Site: brandenburg
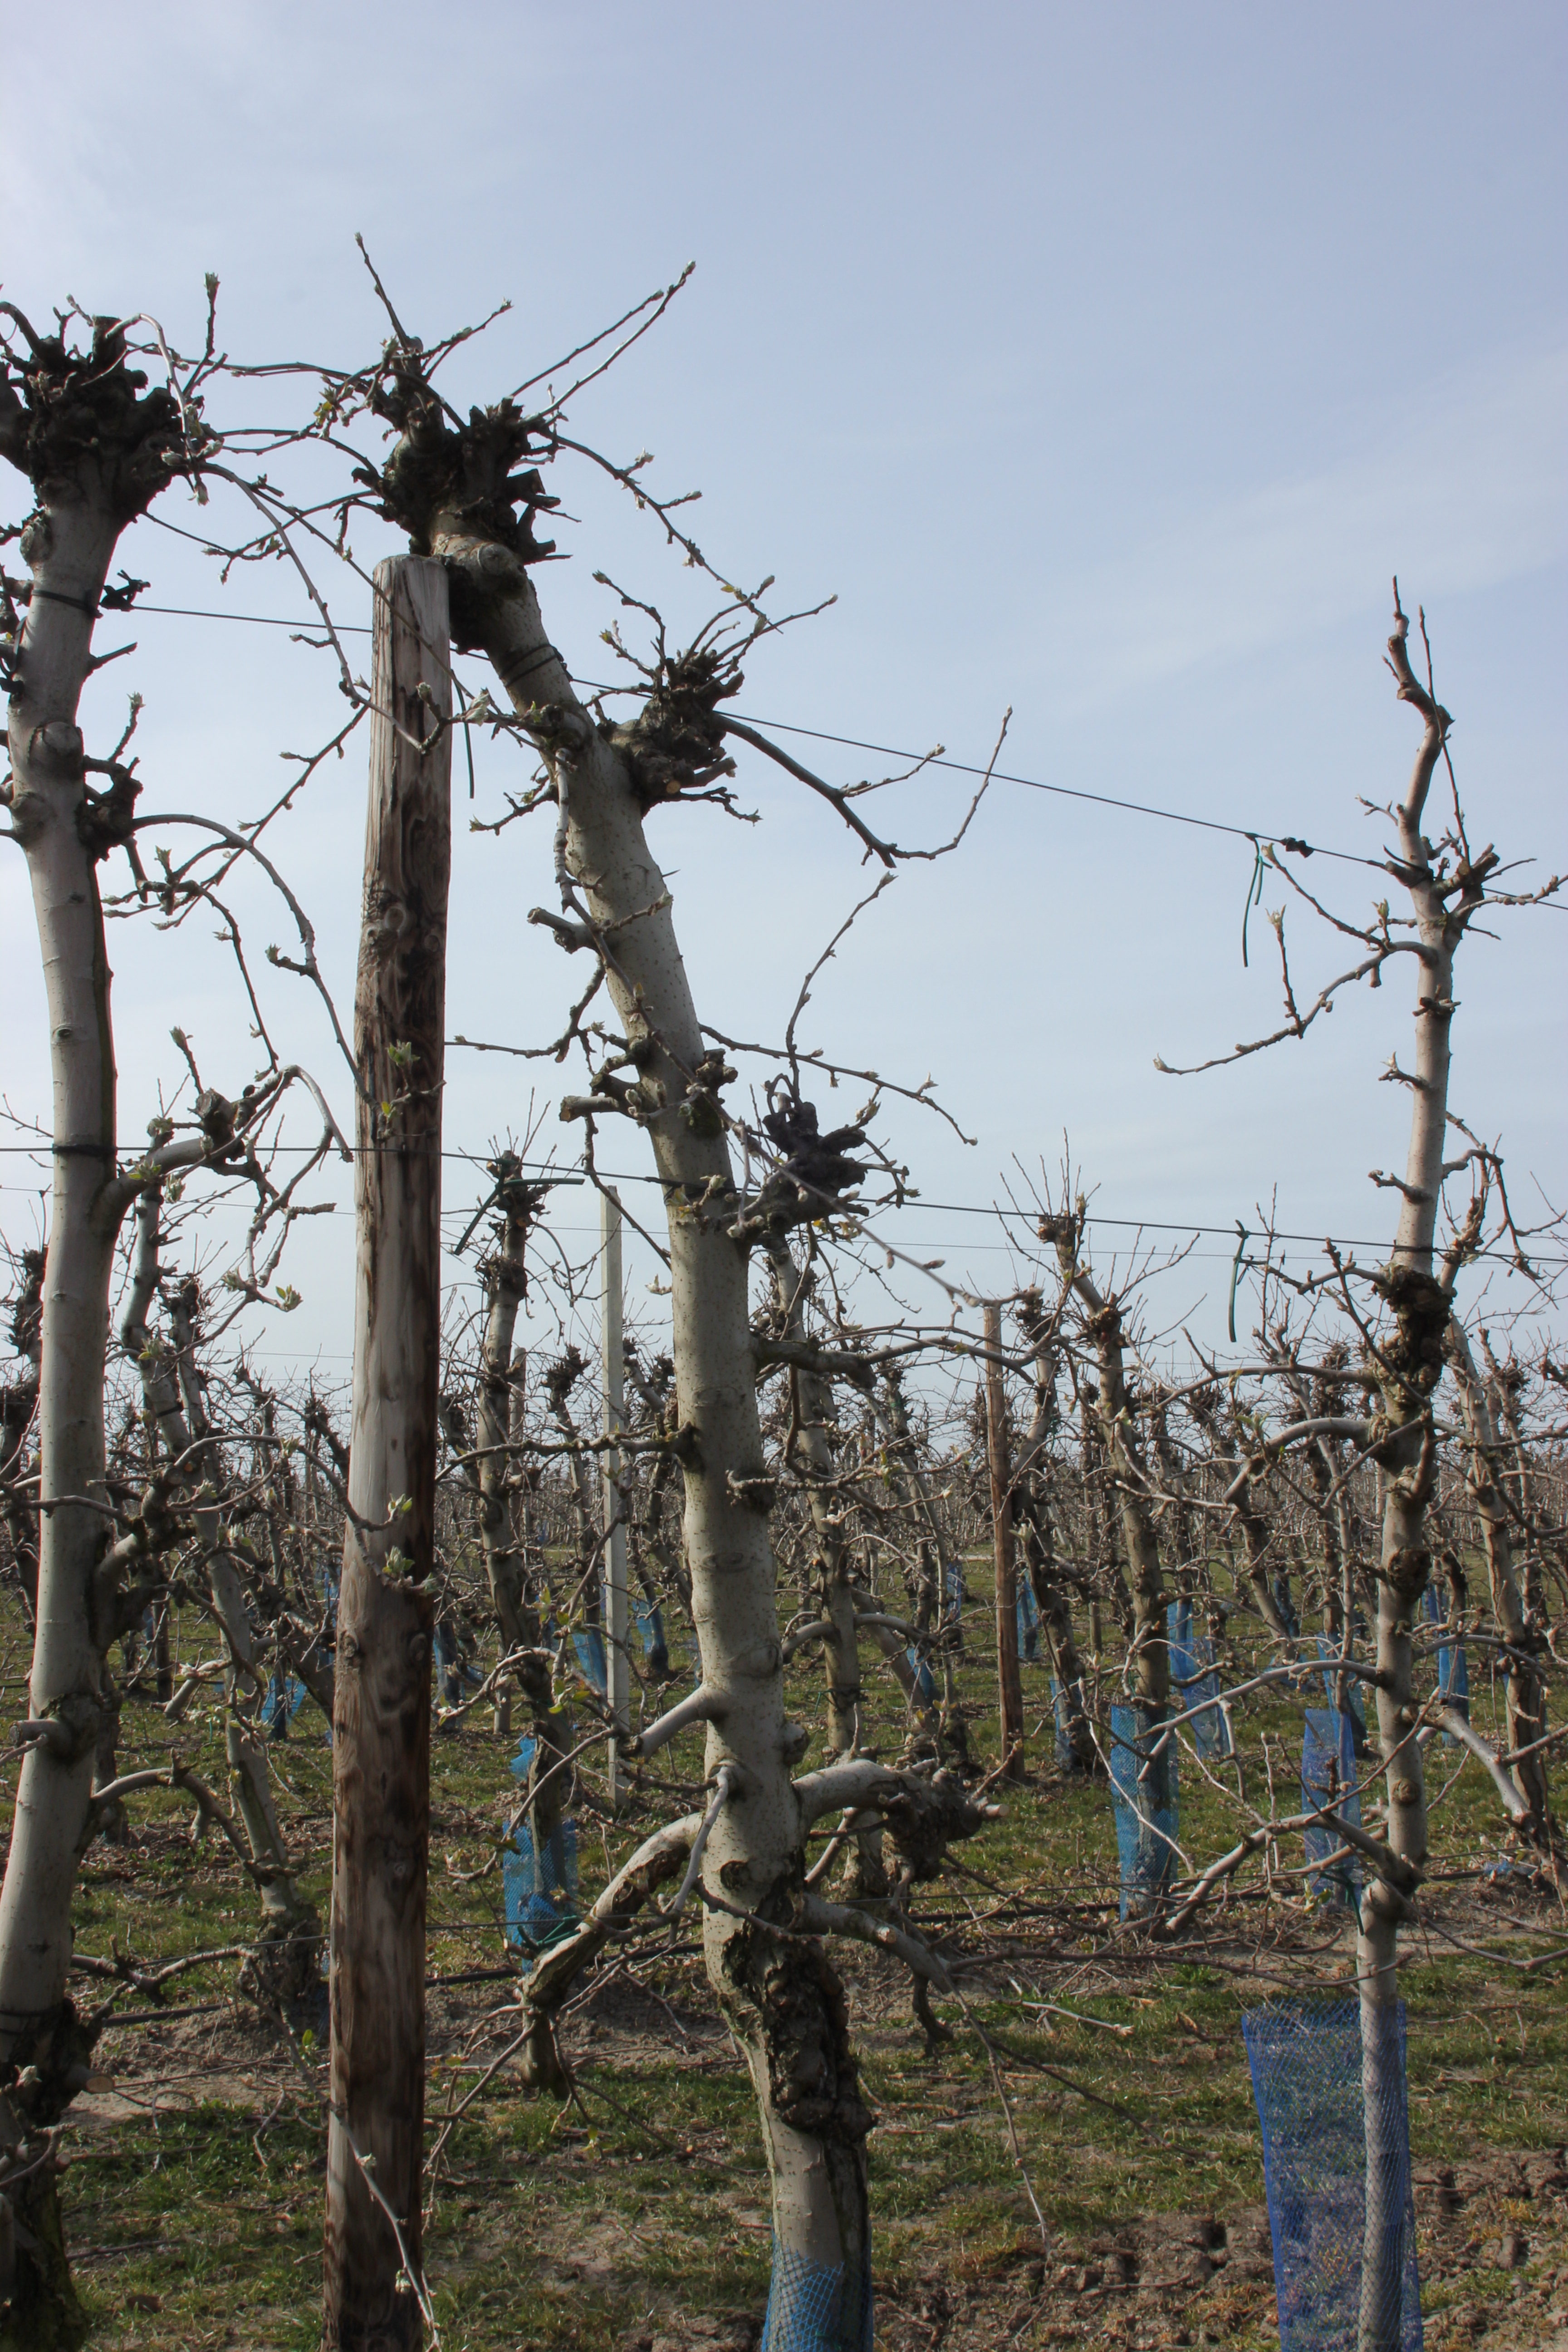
Growth stage (BBCH 54): Inflorescence emergence